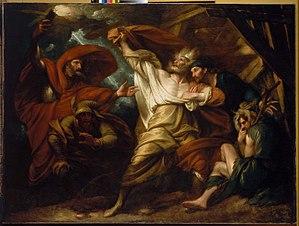
Le Roi Lear est une tragédie en cinq actes en vers et en prose, qu'on suppose avoir été écrite entre 1603 et 1606 par William Shakespeare et jouée le 26 décembre 1606 au Palais de Whitehall de Londres en présence du roi Jacques Iᵉʳ d'Angleterre.
Re Lear est un livret d'opéra en italien et en 4 actes écrit par Salvatore Cammarano et Antonio Somma pour Giuseppe Verdi d'après la tragédie de William Shakespeare Le Roi Lear, sur lequel Verdi reviendra à plusieurs reprises au fil des ans mais qui demeurera inachevé.
La Boydell Shakespeare Gallery est une entreprise éditoriale et une galerie d'art fondée en novembre 1786 par le graveur et marchand d'estampes John Boydell qui souhaitait développer une école anglaise de peinture d'histoire. Boydell avait entrepris de produire une édition illustrée des œuvres complètes de William Shakespeare, mais la galerie d’exposition londonienne qui exposait les projets originaux s’avéra le volet le plus populaire de toute l’entreprise.